Bee Leader

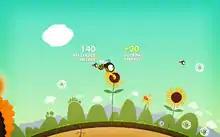
A gameplay screenshot showing the player character bee sucking nectar from a sunflower

The goal of the game is to collect the most nectar and turn it into honey before the sun sets. This is done by collecting nectar from flowers or from dandelions suspended in the air. There are also obstacles to avoid and depend on the type of level the player selects (sharks and volcanos in island levels or birds and wasps in country levels). Helper bees are also scattered across the level. If the player brings back enough nectar they will be able to move on to the next level.